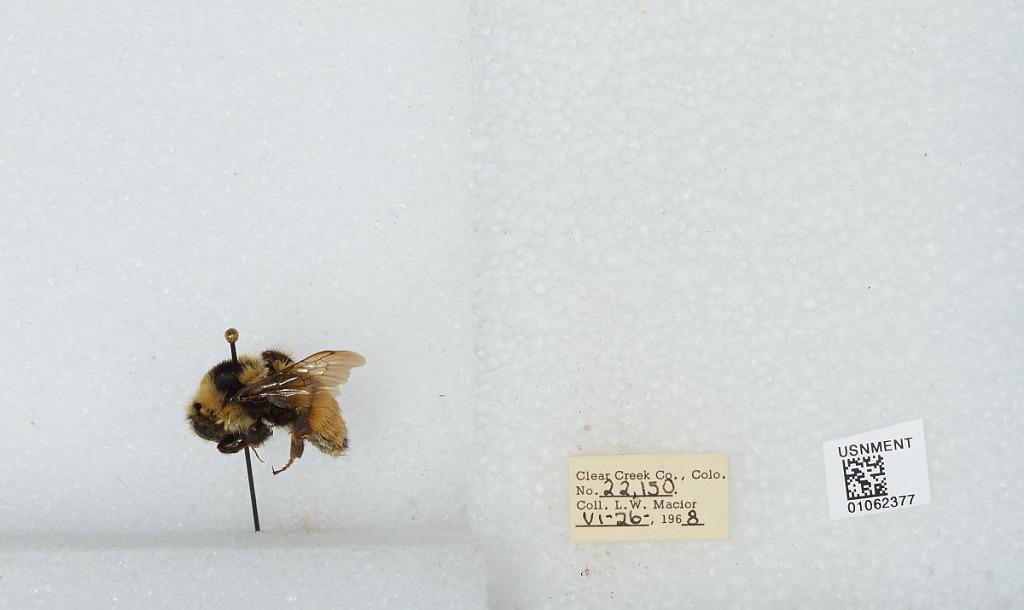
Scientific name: Bombus (Pyrobombus) bifarius Cresson
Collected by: L. Macior
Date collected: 1968-6-26
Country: United States
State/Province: Colorado
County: Clear Creek
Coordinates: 39.6958, -105.725